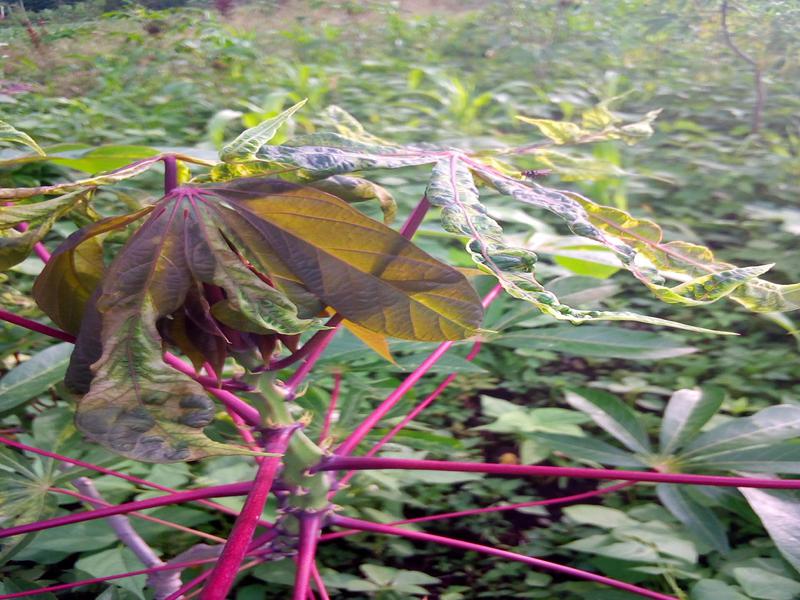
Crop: cassava
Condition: mosaic_disease